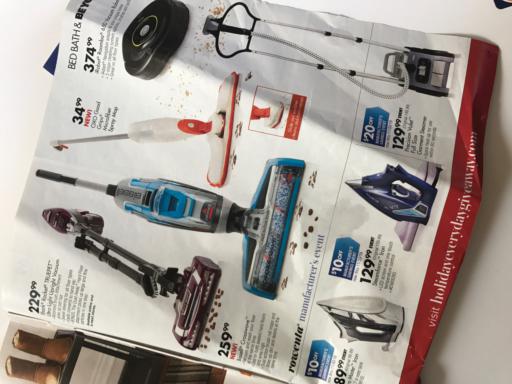
Label: paper